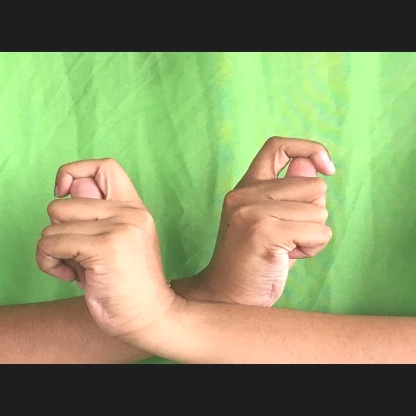
Mudra: Berunda